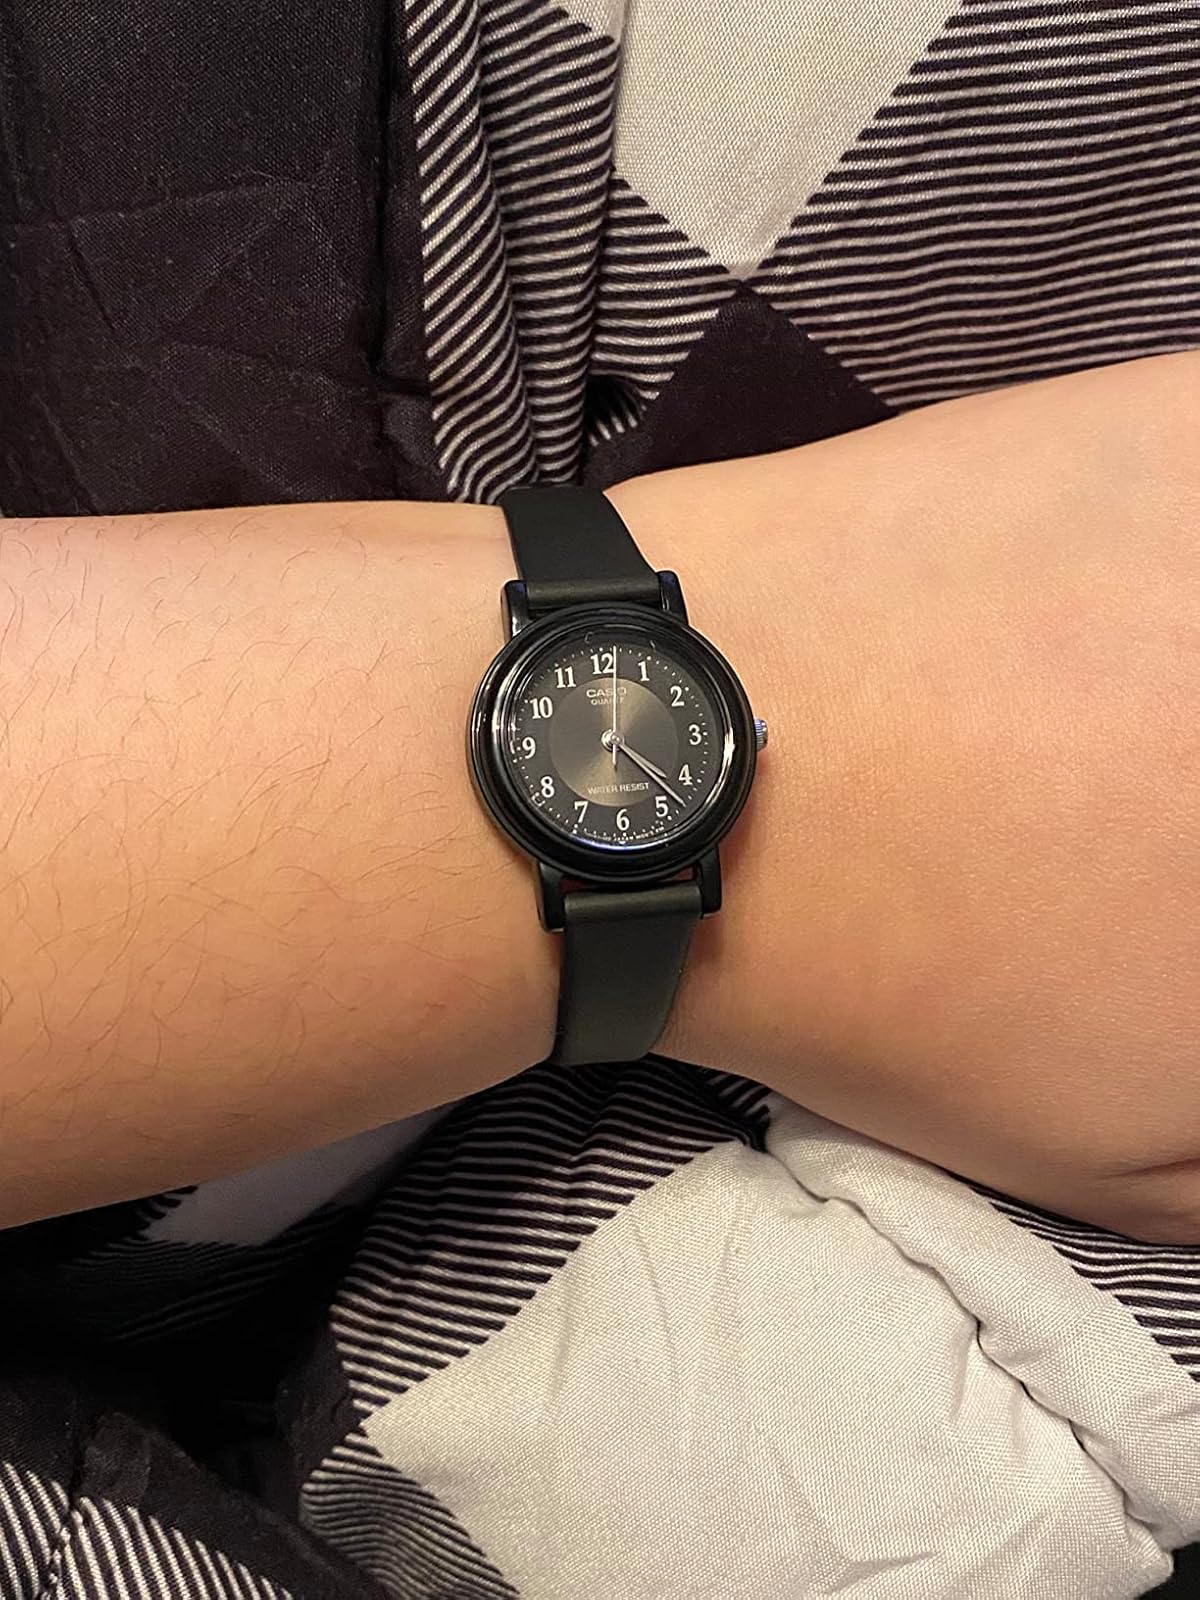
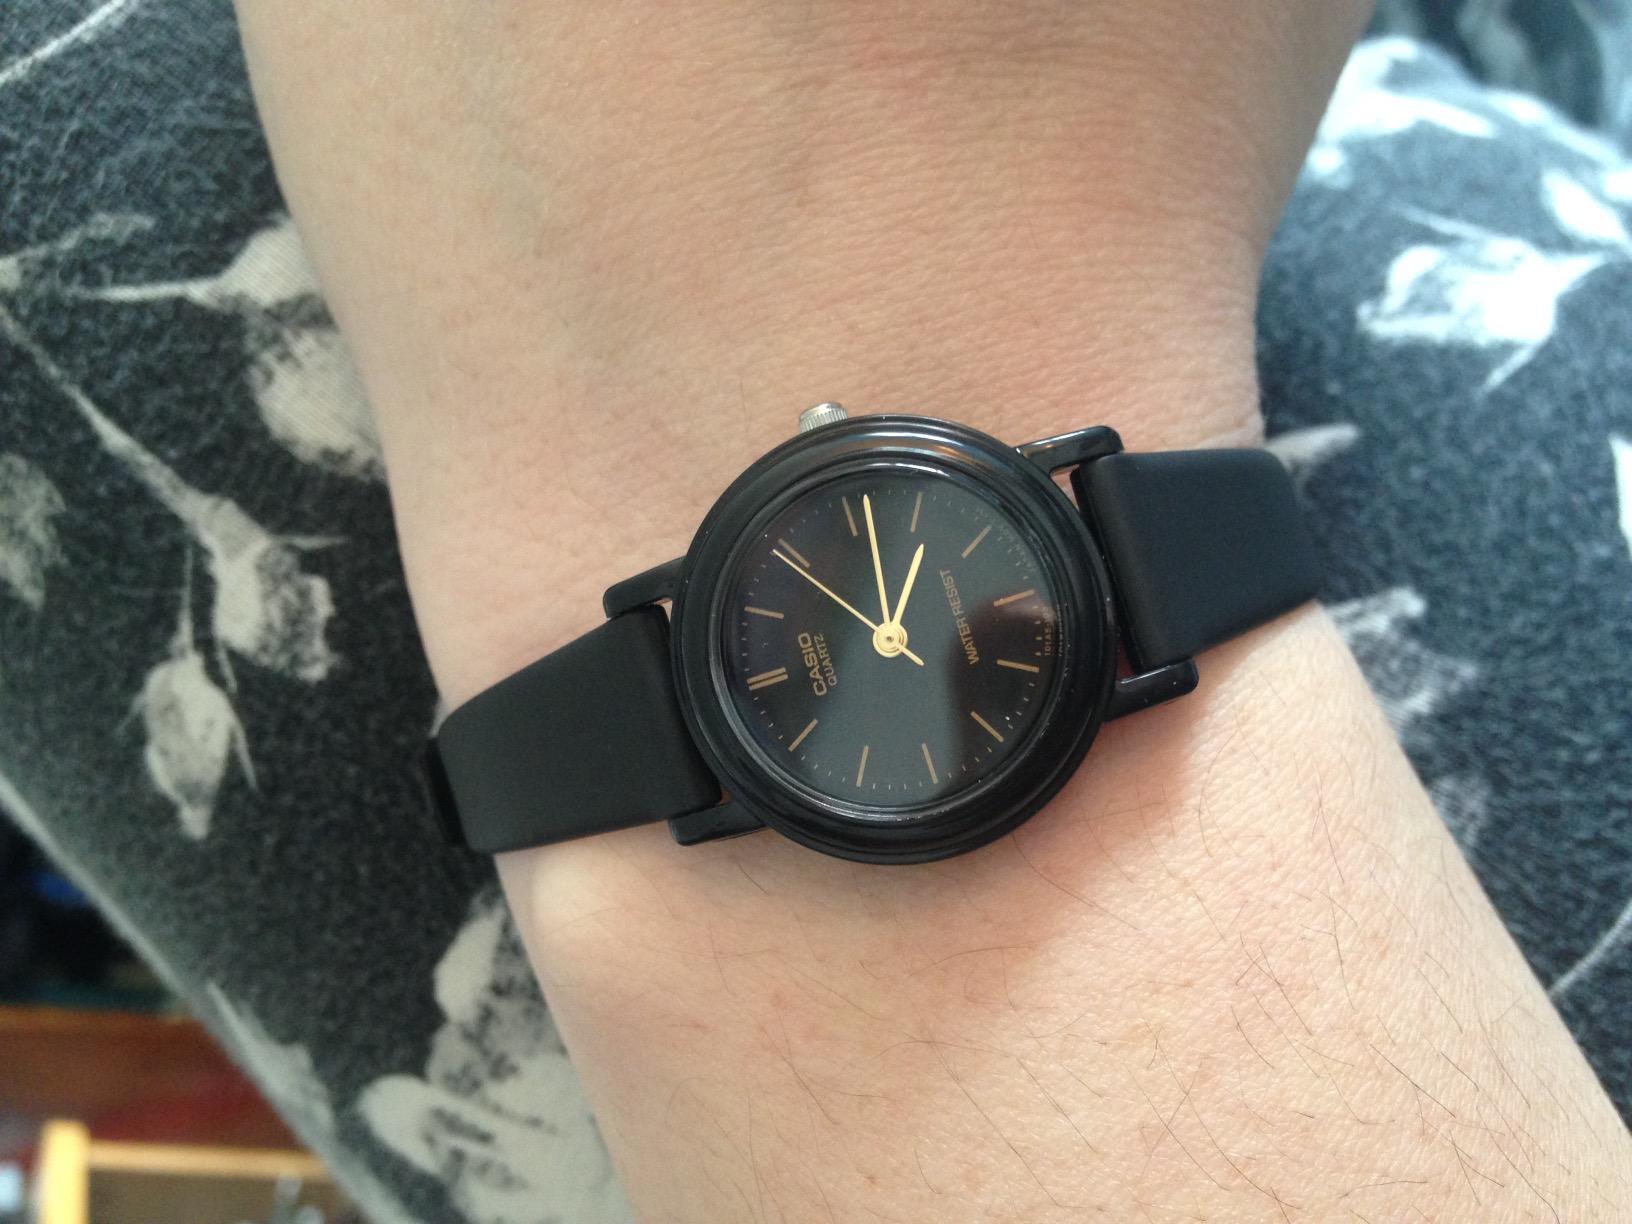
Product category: accessories_watch
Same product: no